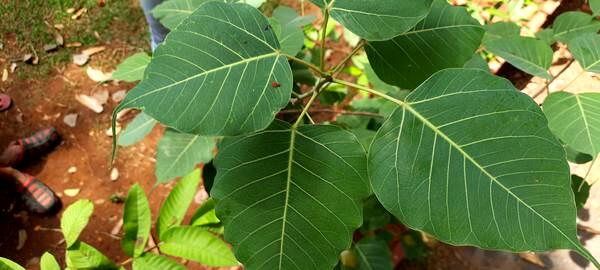
Plant: Arali